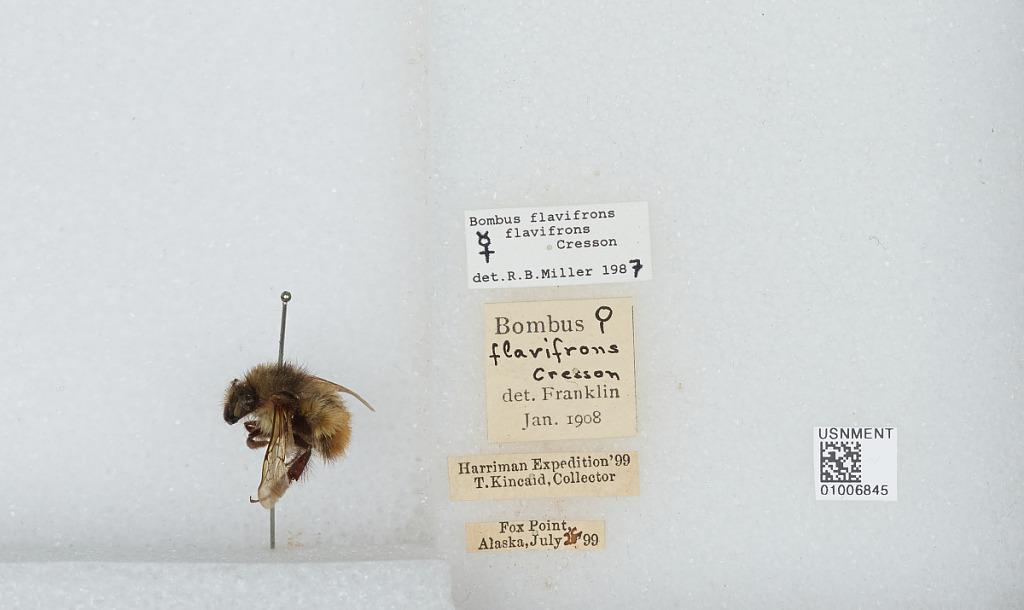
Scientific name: Bombus (Pyrobombus) flavifrons Cresson
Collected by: T. Kincaid
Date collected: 1899-7-28
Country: United States
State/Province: Alaska
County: Sitka
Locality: Fox Point
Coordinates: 57.6919, -136.136
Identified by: Miller, R. B.